Eisenhower dollar

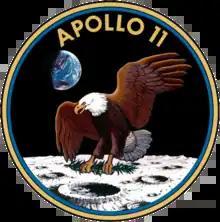
The Apollo 11 mission insignia, designed by astronaut Michael Collins, served as the basis of the Eisenhower dollar's reverse.

For Mint Chief Engraver Frank Gasparro, the opportunity to put Eisenhower on a coin was the fulfillment of a longtime dream. On June 19, 1945, Gasparro had been one of more than 4 million people who gathered in New York to watch a parade celebrating the Allied victory in Europe. Although Gasparro, then an assistant engraver at the Mint, only saw a glimpse of General Eisenhower, he stepped back from the crowd and drew the general's features. That sketch served as the basis of his design for the obverse. Gasparro consulted with the late president's widow, Mamie Eisenhower, as to the designs of both sides of the coin; the former First Lady was presented with a galvano (a metallic model used in the coin design process) by Brooks and Gasparro on January 1, 1971. Gasparro wrote in 1991 that he had six weeks to complete the work beginning in mid-November 1970, that his extensive research into eagles over the years was a great help in creating the reverse, and that his sketches were adopted without change. The chief engraver was not given full freedom of design; he was instructed to have the basic layout of the obverse resemble that of the Washington quarter.